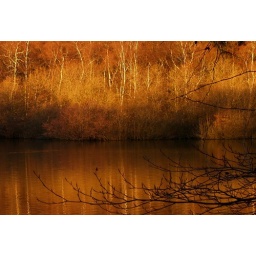
A stand of silver birch is reflected in the lake at Golden Acre Park near Leeds